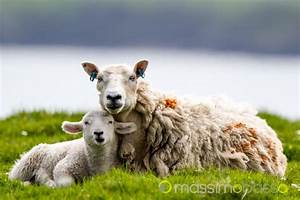
Label: pecora